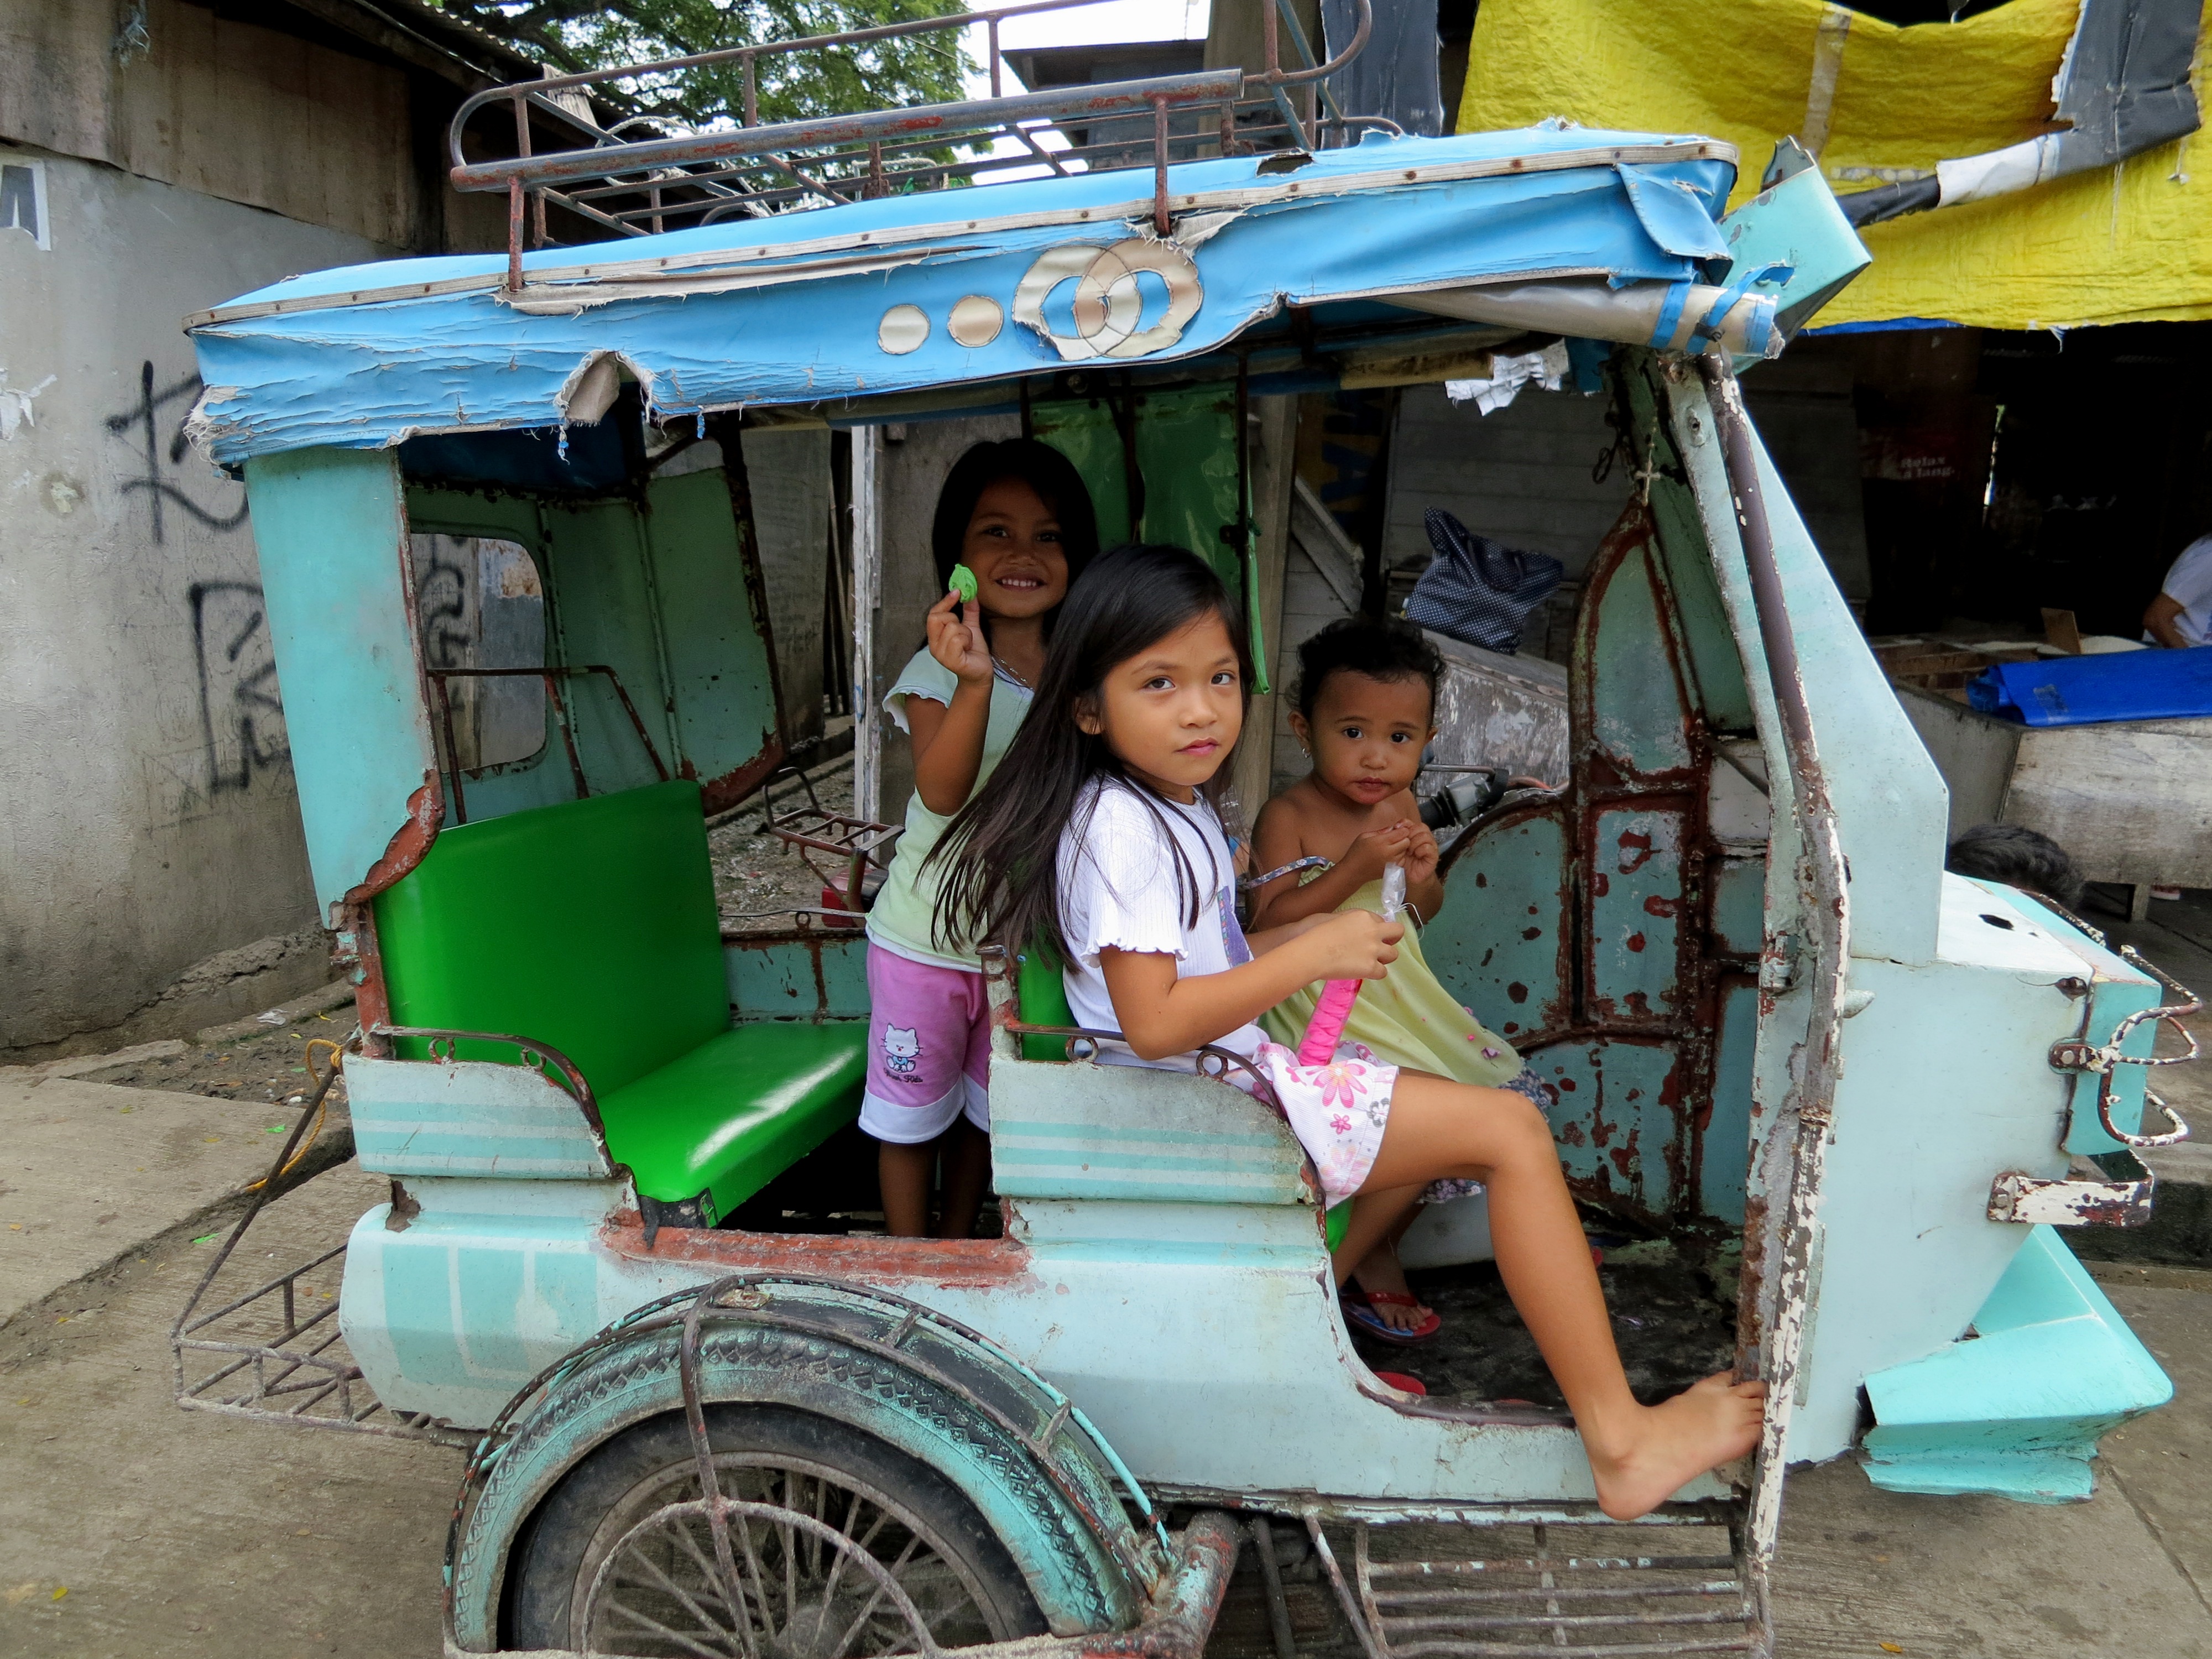
transport, vehicle, child, lifestyle, children, rickshaw